Old Lake Worth City Hall

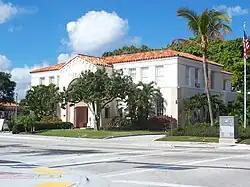

The Old Lake Worth City Hall, also known as the Lake Worth City Hall Annex, is a historic site in Lake Worth Beach, Florida. It is located at 414 Lake Avenue.